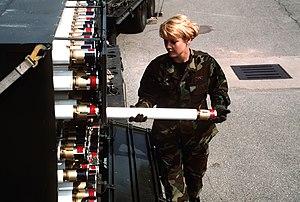
Le phosphore blanc est un allotrope commun de l'élément chimique phosphore qui permet des utilisations militaires extensives comme agent incendiaire, agent de protection par écran de fumée et comme un composant d'arme anti-personnel capable de provoquer des brûlures plus ou moins graves. Couramment utilisé en tant que fumigène, il devient une arme chimique lorsqu'il est utilisé directement pour ses capacités offensives. Le protocole III additionnel à la Convention sur certaines armes classiques de l'ONU, signé en 1980 et ratifié en 1983, réprouve son utilisation. Le phosphore blanc a été utilisé en début du XXIᵉ siècle par l'Irak, la Russie et l'Argentine, et est encore aujourd'hui utilisé par les États-Unis et Israël.
Les munitions au phosphore blanc sont des armes qui utilisent l'un des allotropes courants de l'élément chimique phosphore.